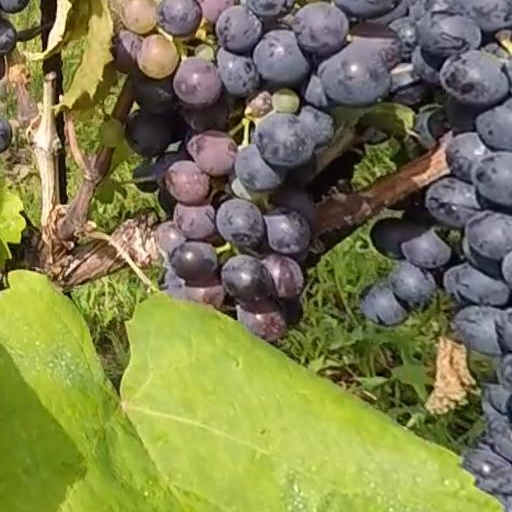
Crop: grape